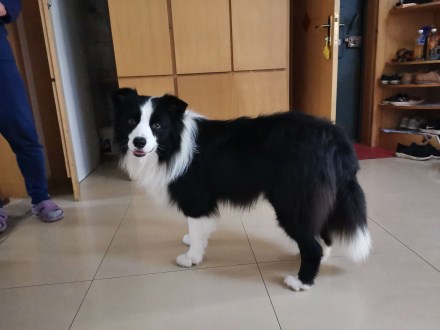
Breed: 2594-n000109-Border_collie